Michal Har'el

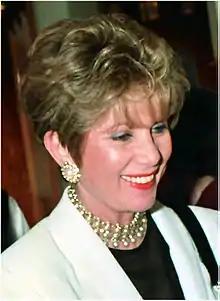
Michal Har'el

Michal Har'el (née Herison; 1931 – 2 March 2012), was the second Miss Israel, a women's rights activist, and one of three lifetime honorary presidents of Women's International Zionist Organization.